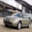
Label: automobile